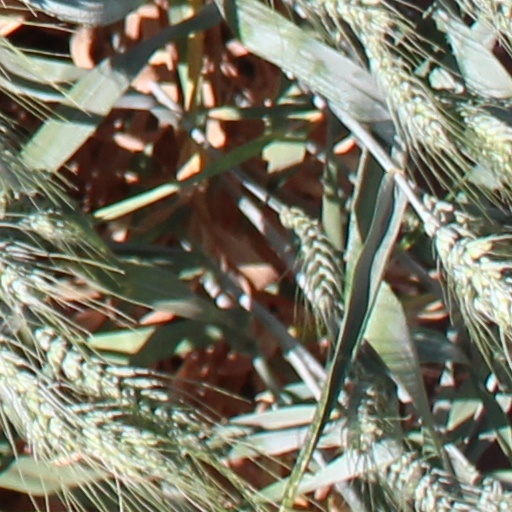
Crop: wheat